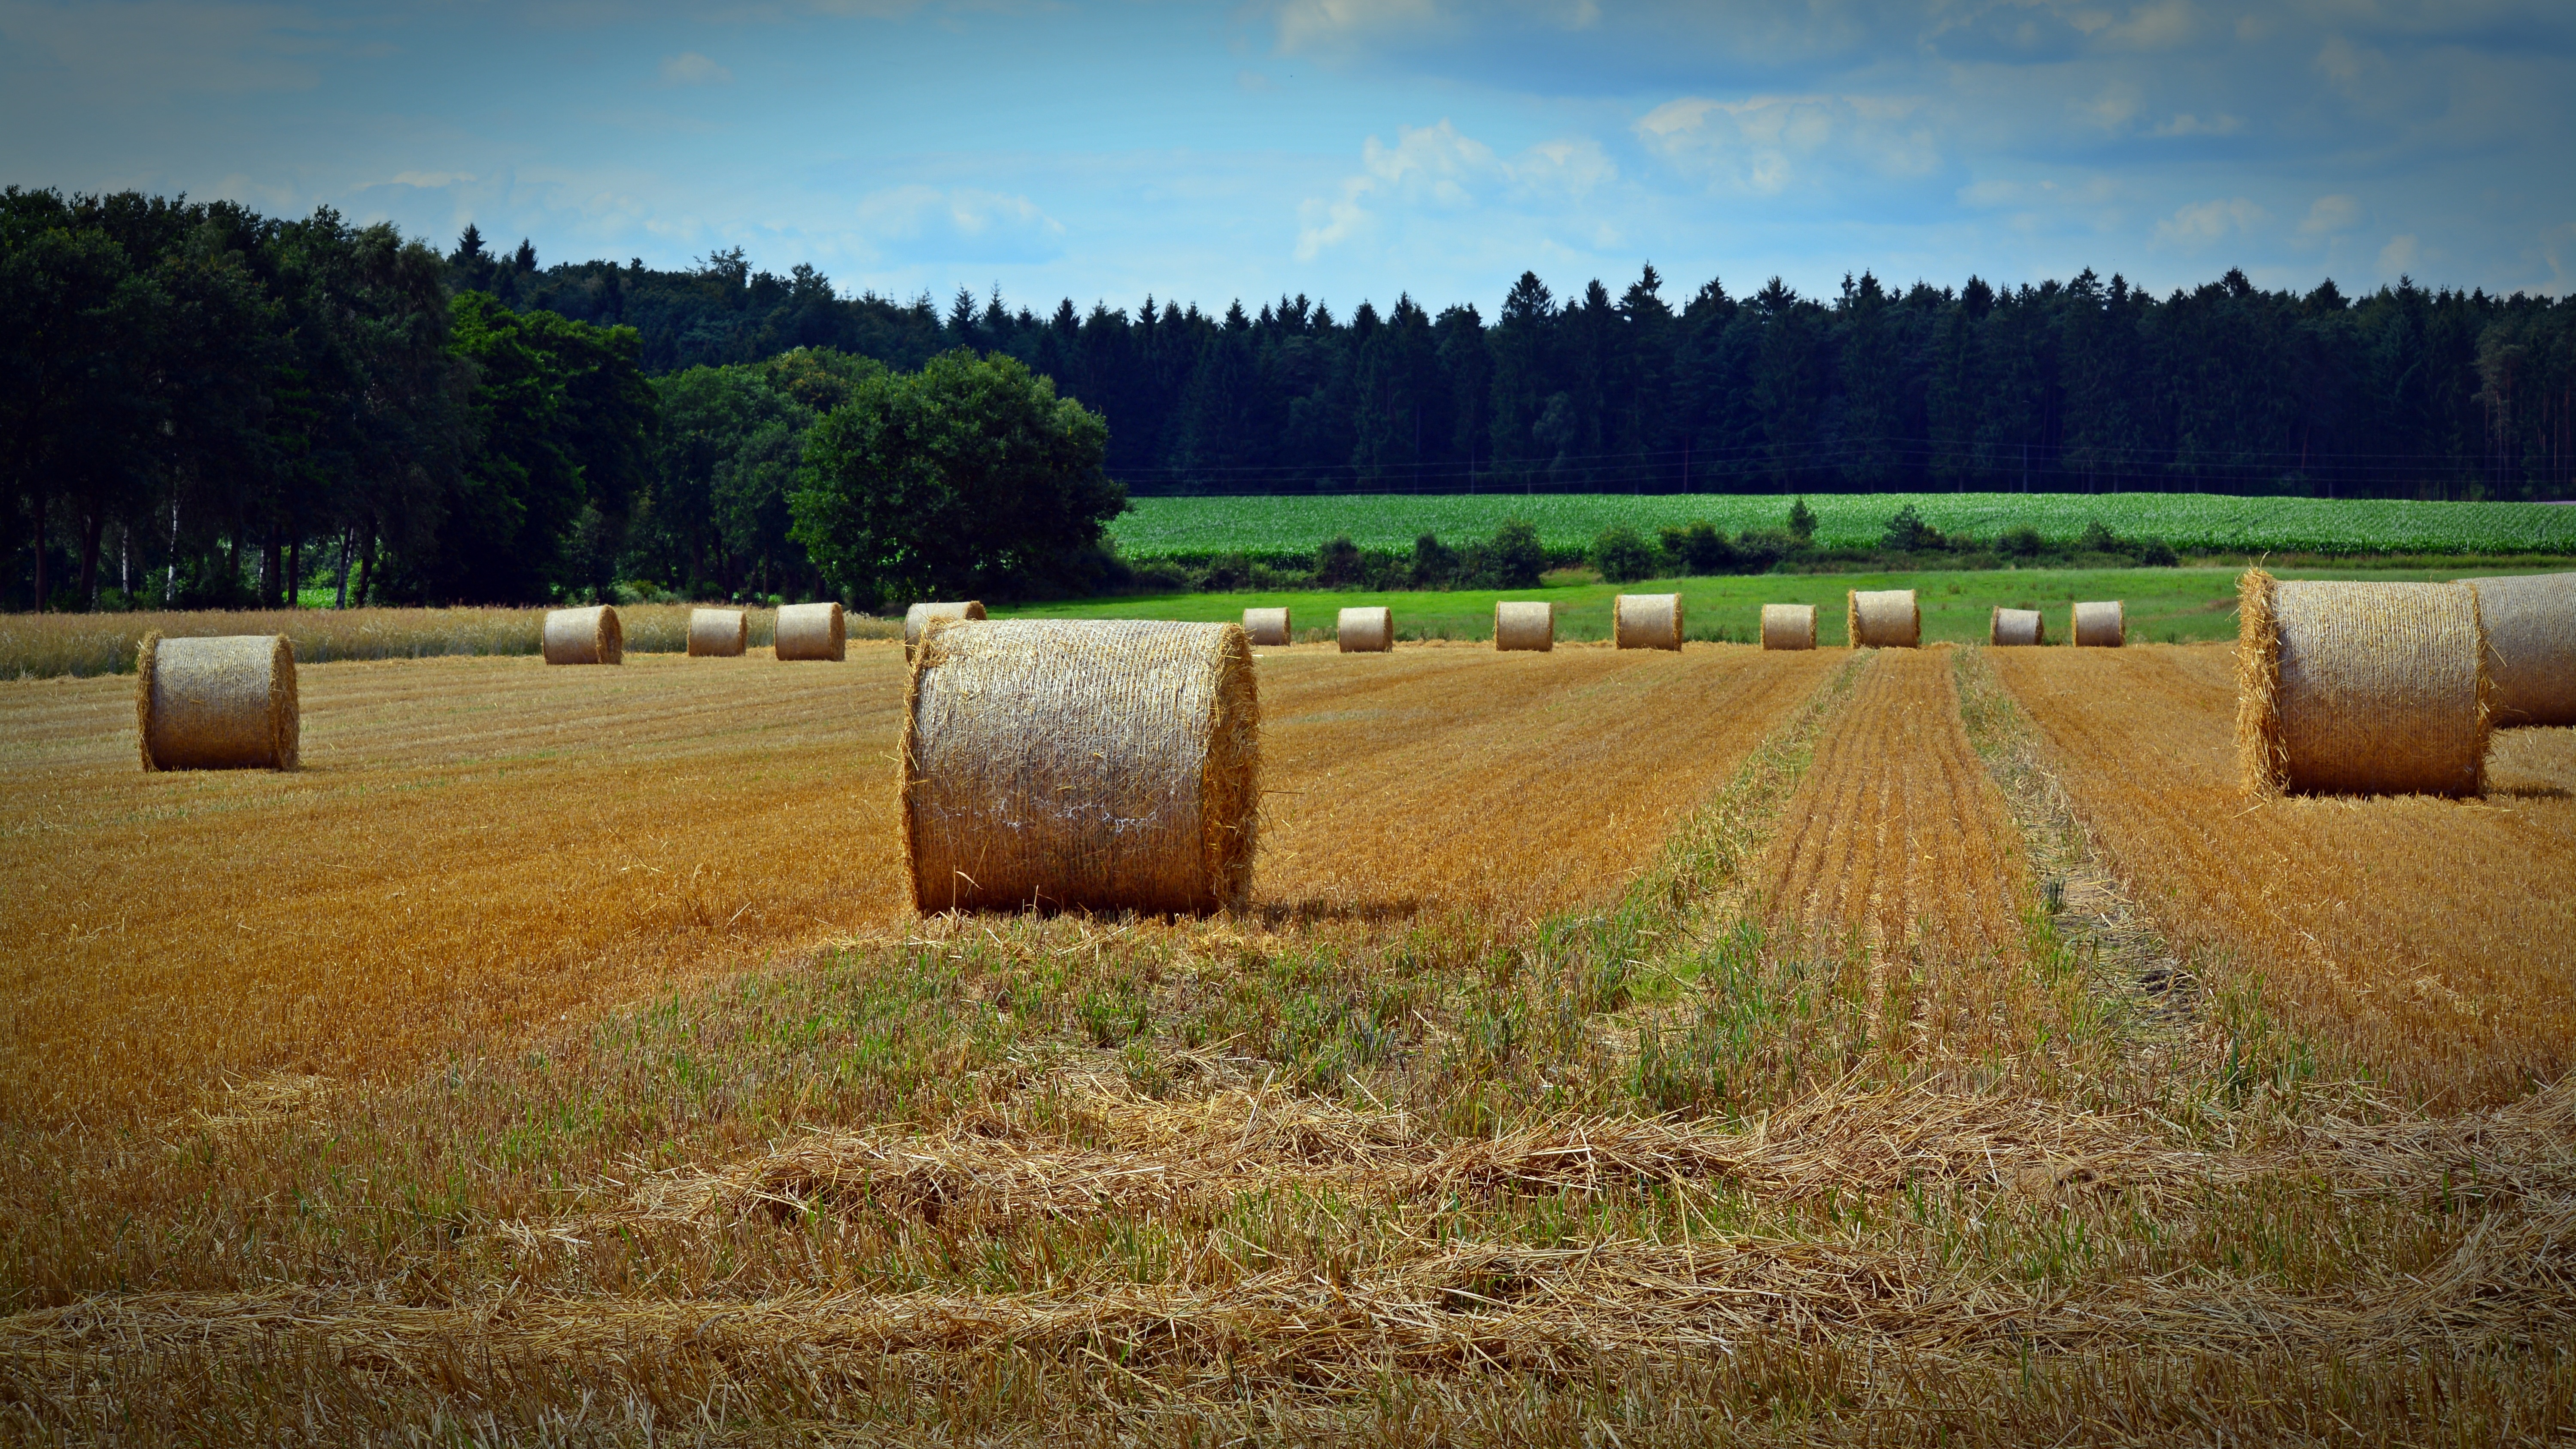
grass, plant, hay, field, farm, meadow, prairie, golden, harvest, crop, pasture, soil, agriculture, plain, grassland, straw, cereals, ecosystem, harvested, round bales, straw bales, rural area, straw role, grass family